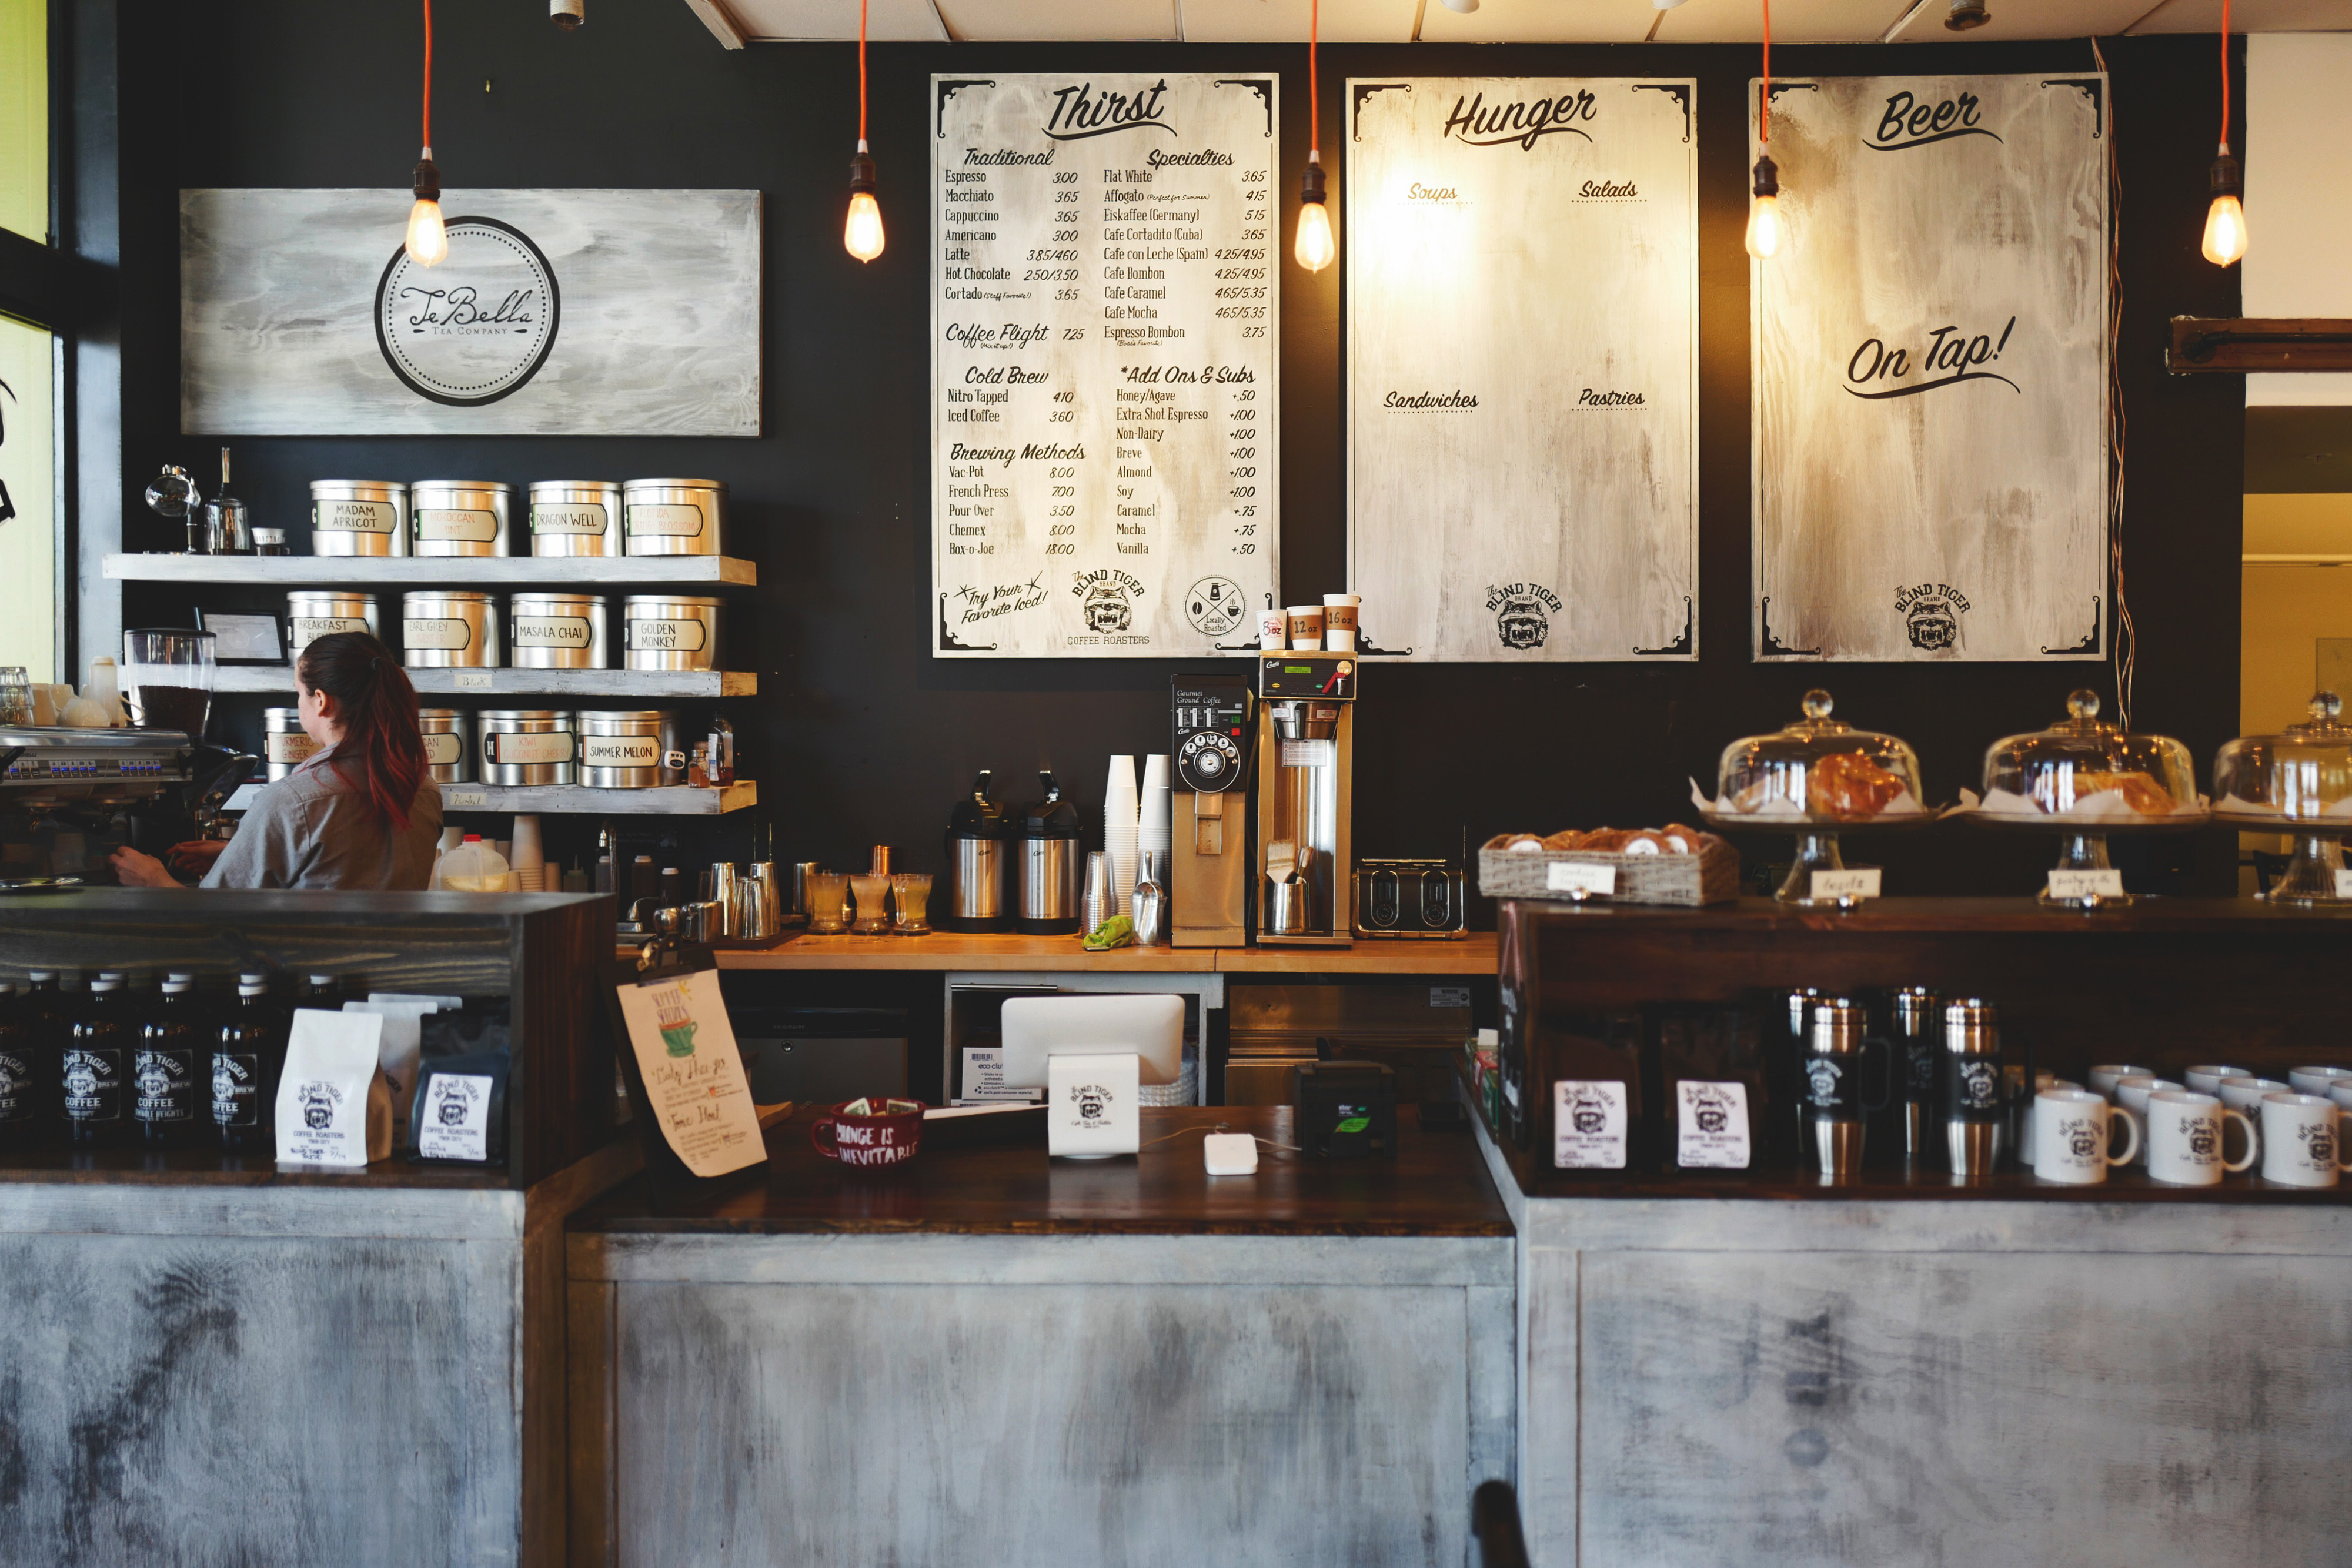
building, room, barware, restaurant, interior design, distilled beverage, liqueur